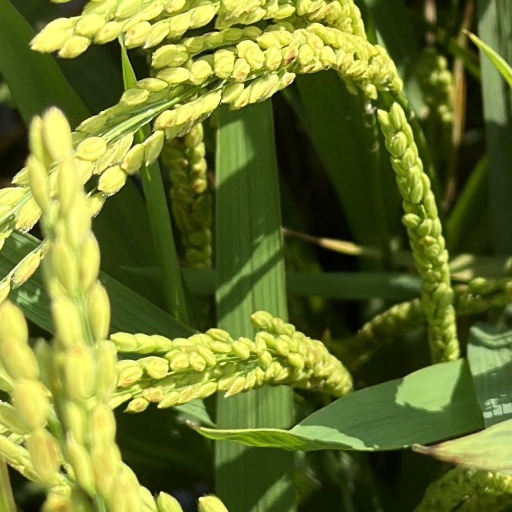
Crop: rice